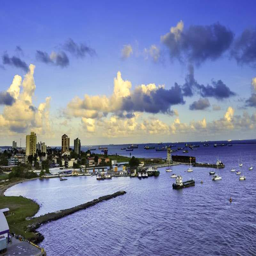
geographical feature category with the city